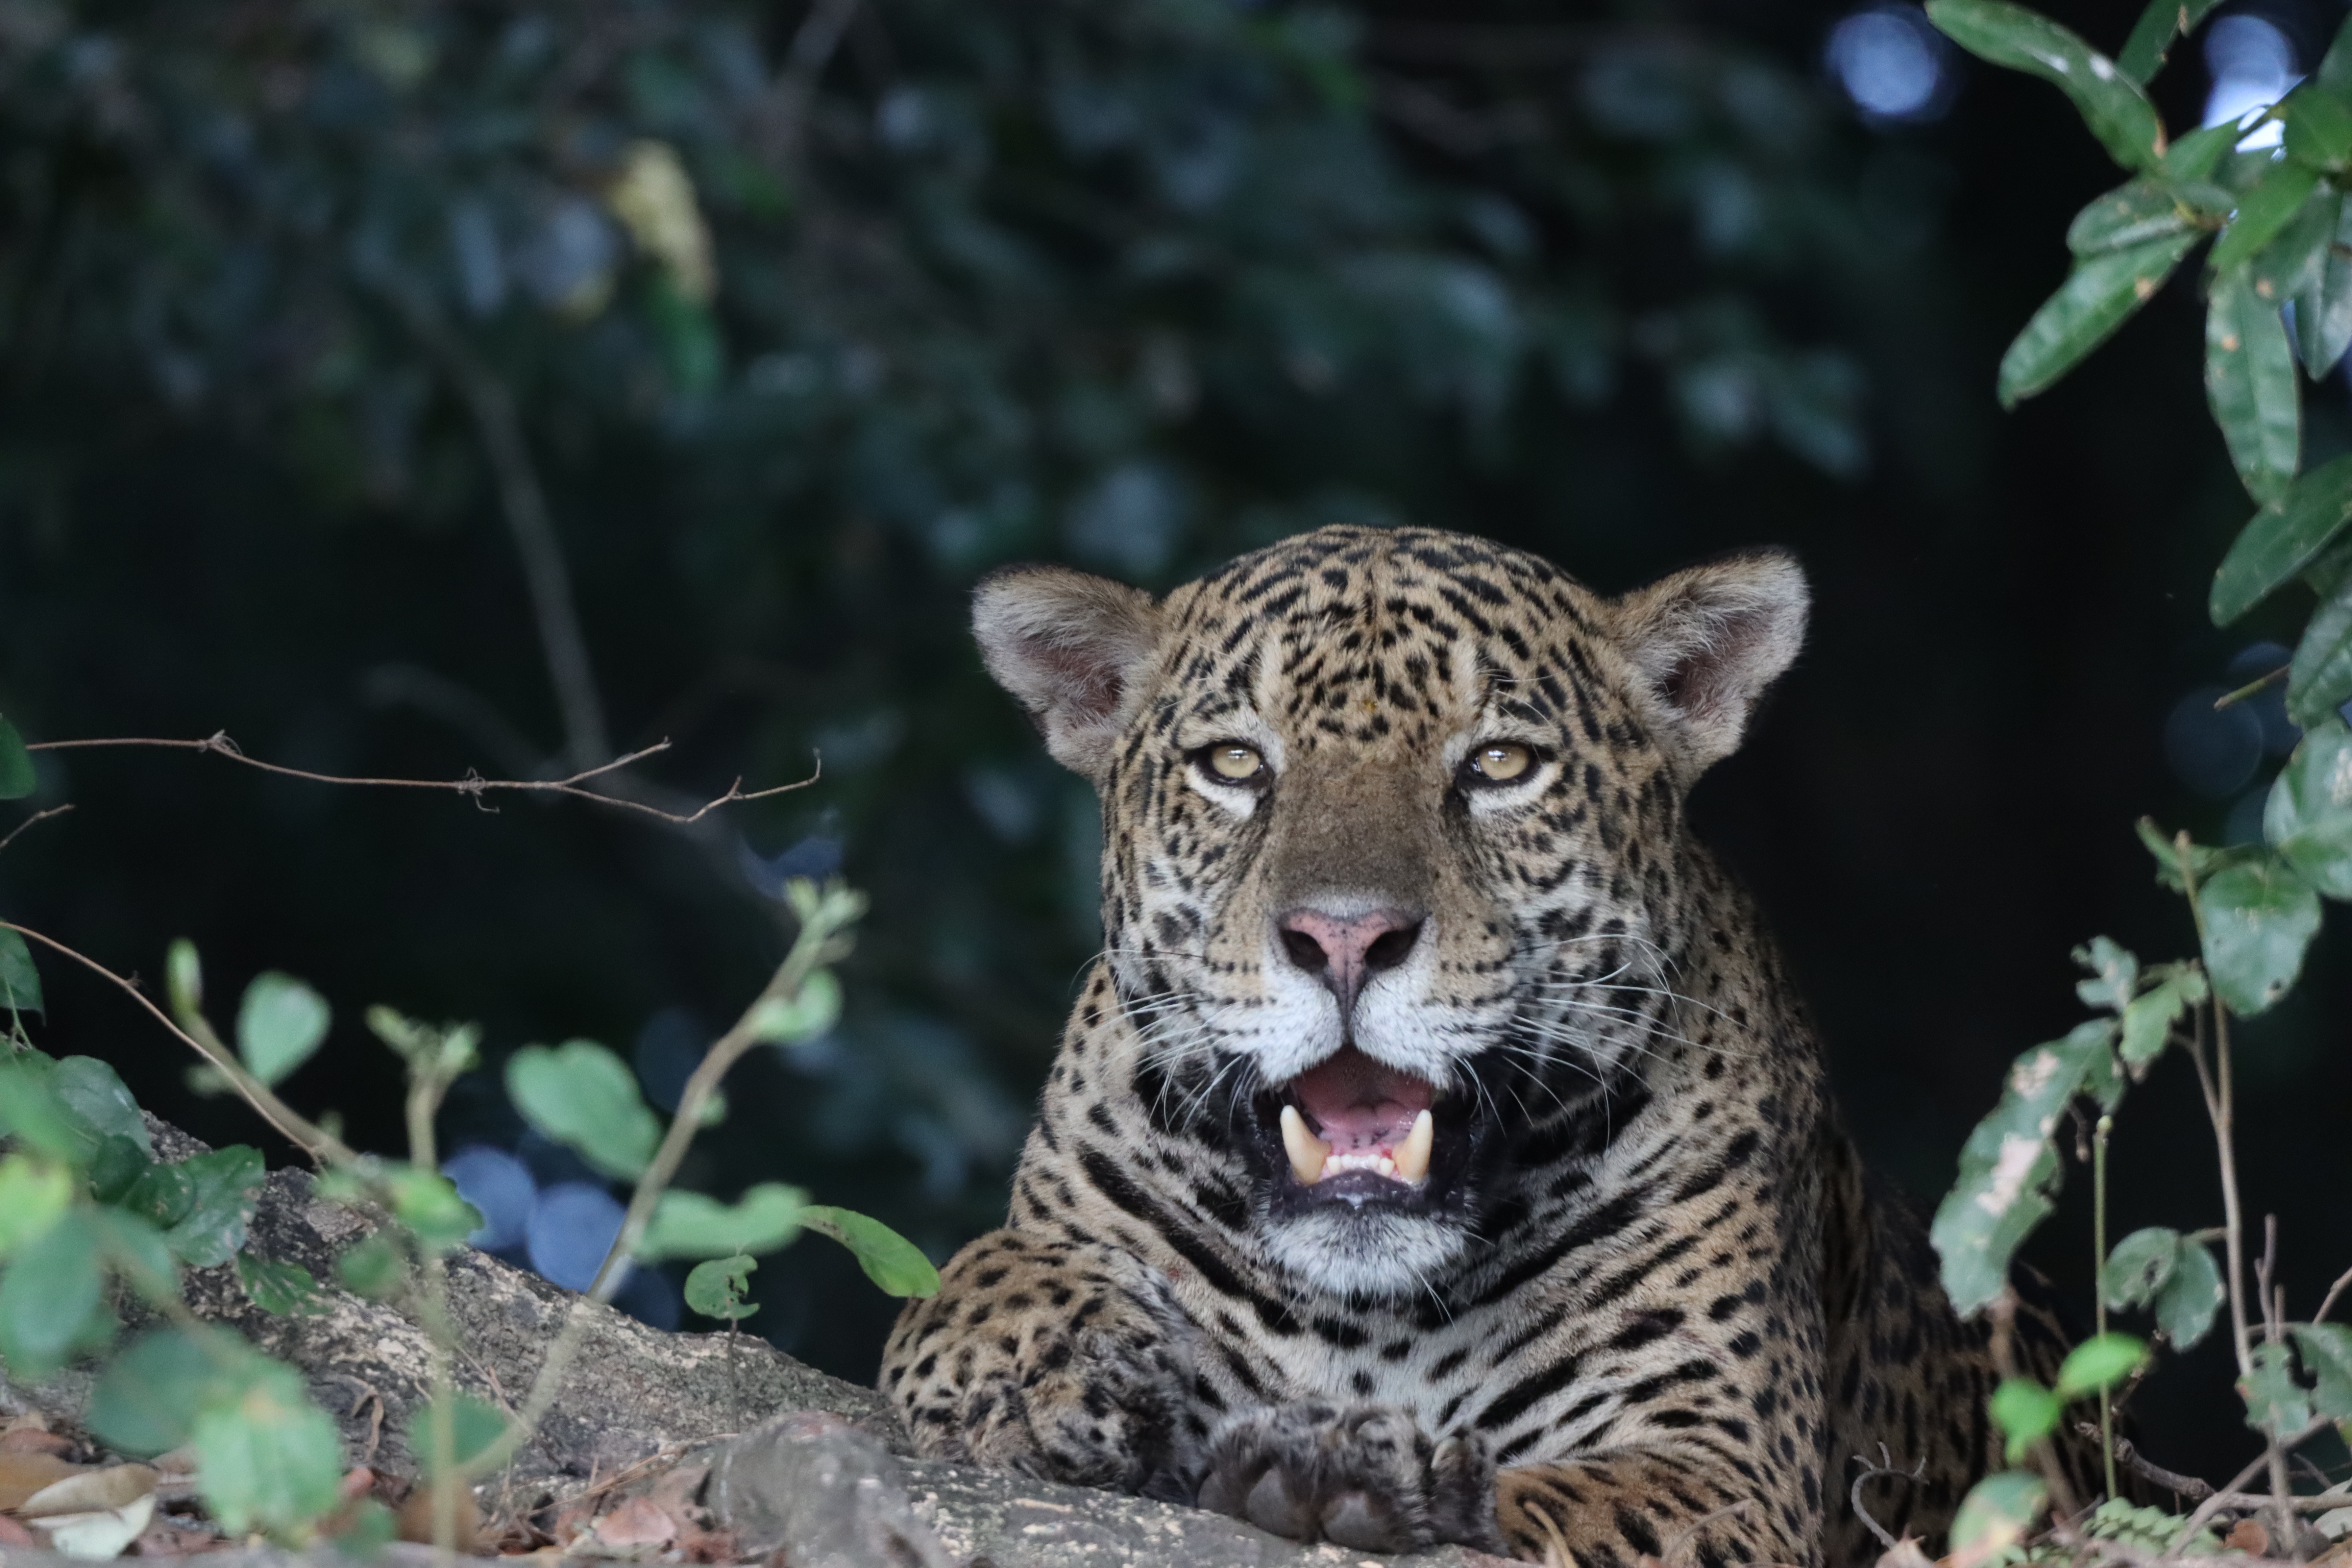
Jaguar: Bagua